Government of China

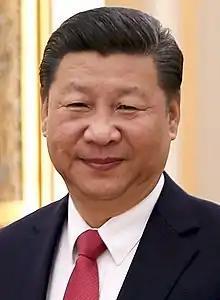
Paramount leader and General Secretary Xi Jinping

The CCP Politburo Standing Committee consists of the government's top leadership. Historically it has had five to nine members. As of 2024, it has seven members. Its officially mandated purpose is to conduct policy discussions and make decisions on major issues when the Politburo, a larger decision-making body, is not in session. According to the CCP's constitution, the General Secretary of the Central Committee must also be a member of the CCP Politburo Standing Committee.